WCC (radio station)

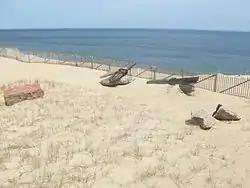
Remains of the South Wellfleet station's towers as they looked in April 2009

Marconi realized that a permanent presence would require a more inland and somewhat sheltered location. So it was that Marconi's Marconi Wireless Telegraph Company of America built his new trans-oceanic receiver station in Chatham and its companion high power trans-oceanic transmitter station forty miles to the west in Marion, Massachusetts through a contract with J.G. White Engineering Corp.